Ashley Havinden

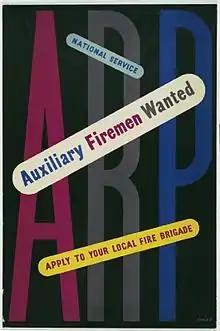
Fosh and Cross (printer), Havinden, Ashley (artist), Her Majesty's Stationery Office (publisher/sponsor)

Ashley Havinden (1903–1973) was an influential British graphic designer in the mid twentieth century. Specializing in posters, advertisements, logos and typography, he was also a textile and rug designer. In 1947 he was appointed a Royal Designer for Industry.